Savannah Golf Championship

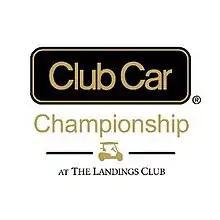

The Club Car Championship is a golf tournament on the Korn Ferry Tour, played on the Deer Creek Course at The Landings Golf & Athletic Club located on Skidaway Island outside of Savannah, Georgia. It was first played in 2018, and was known until 2021 as the Savannah Golf Championship.